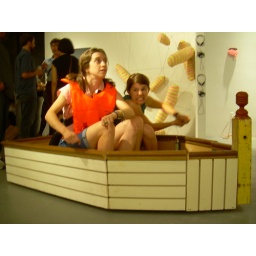
jocelyn &amp;amp; i in a boat seemingly made out of a bed